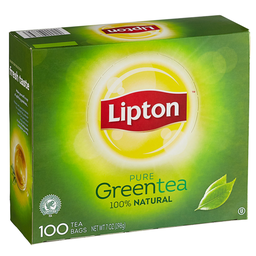
Label: trash